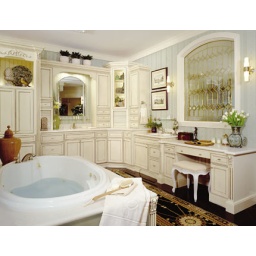
This bath cabinetry was created with the Westport door style in Maple finished in Ivory with Chocolate glaze